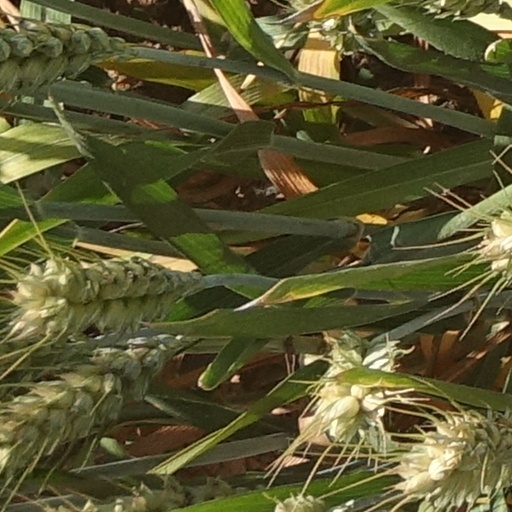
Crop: wheat